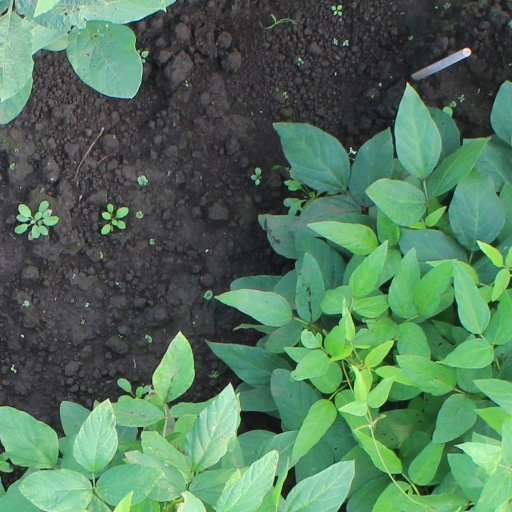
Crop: soybean